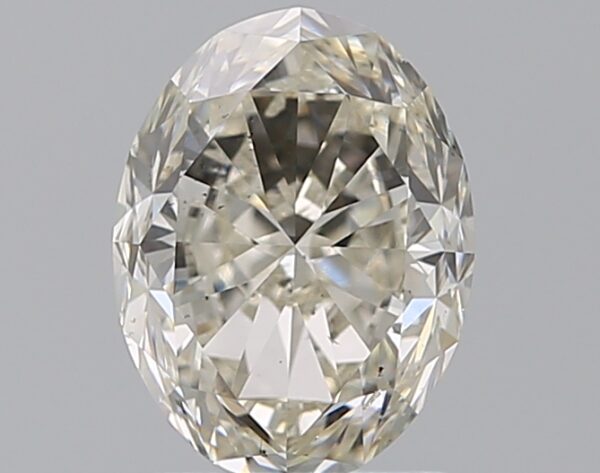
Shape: oval
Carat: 1.51
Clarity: VS2
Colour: K
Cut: GD
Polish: EX
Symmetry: VG
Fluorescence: F
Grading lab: GIA
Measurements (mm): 8.05 x 6.09 x 4.26